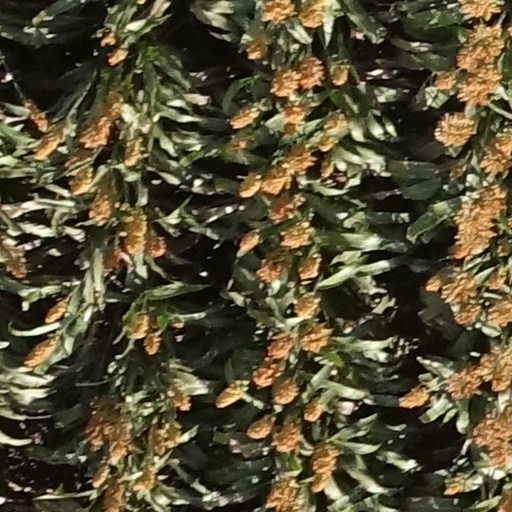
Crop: sorghum